František Salzer

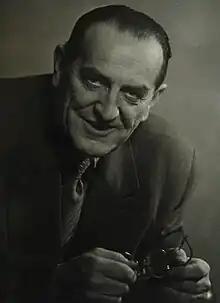
František Salzer

František Salzer (30 August 1902, Sušice – 23 December 1974, Prague) was a Czechoslovak Theatre Director, Theatre Actor, Film Actor, University Professor and Translator.